José Sócrates

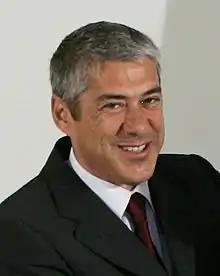
Sócrates in 2006

José Sócrates Carvalho Pinto de Sousa (born 6 September 1957), commonly known as José Sócrates, is a Portuguese politician who was the prime minister of Portugal from 12 March 2005 to 21 June 2011. For the second half of 2007, he acted as president-in-office of the Council of the European Union.